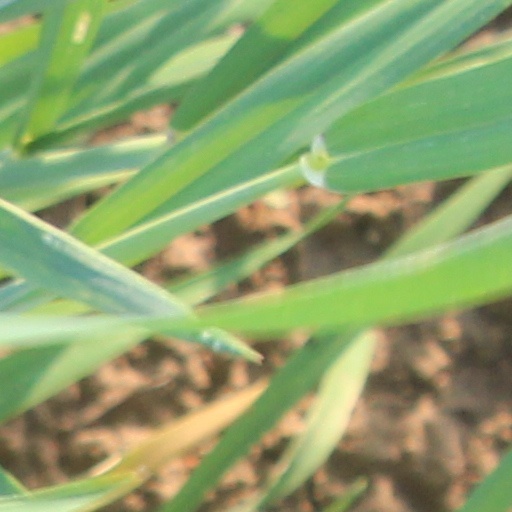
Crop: wheat